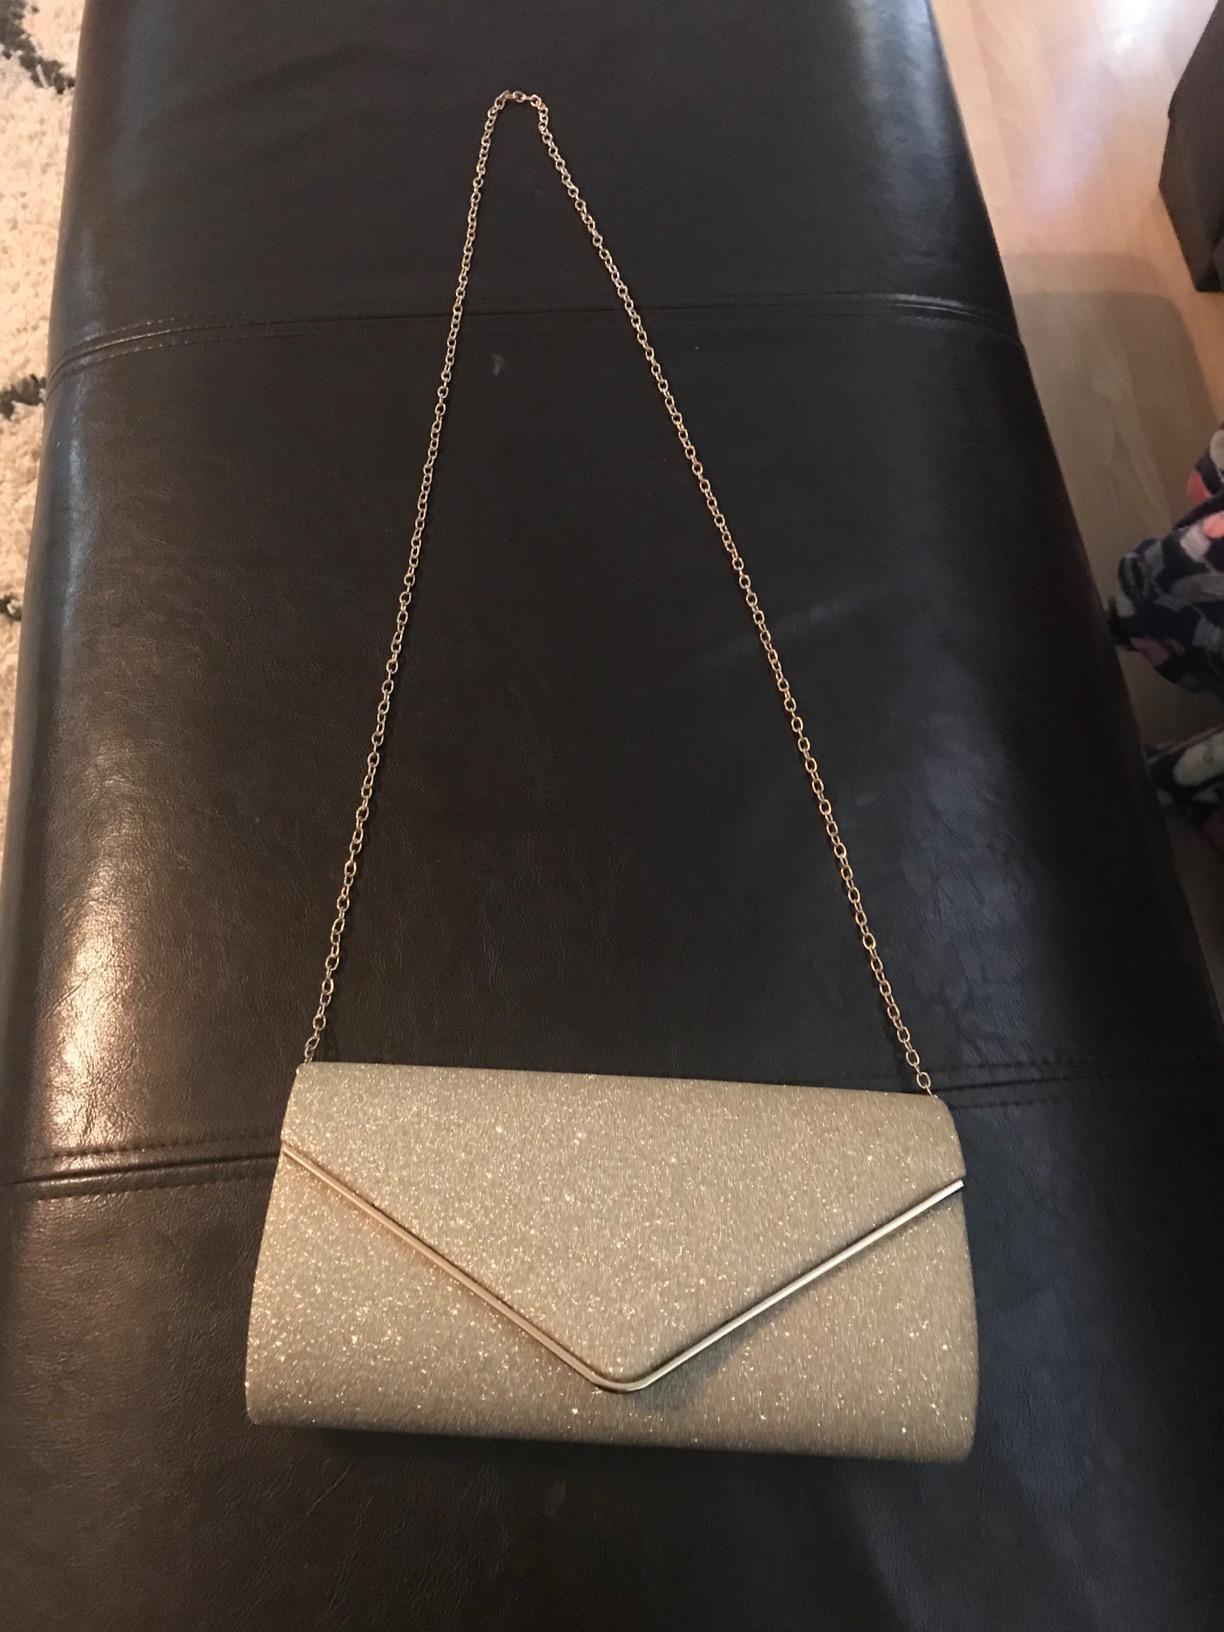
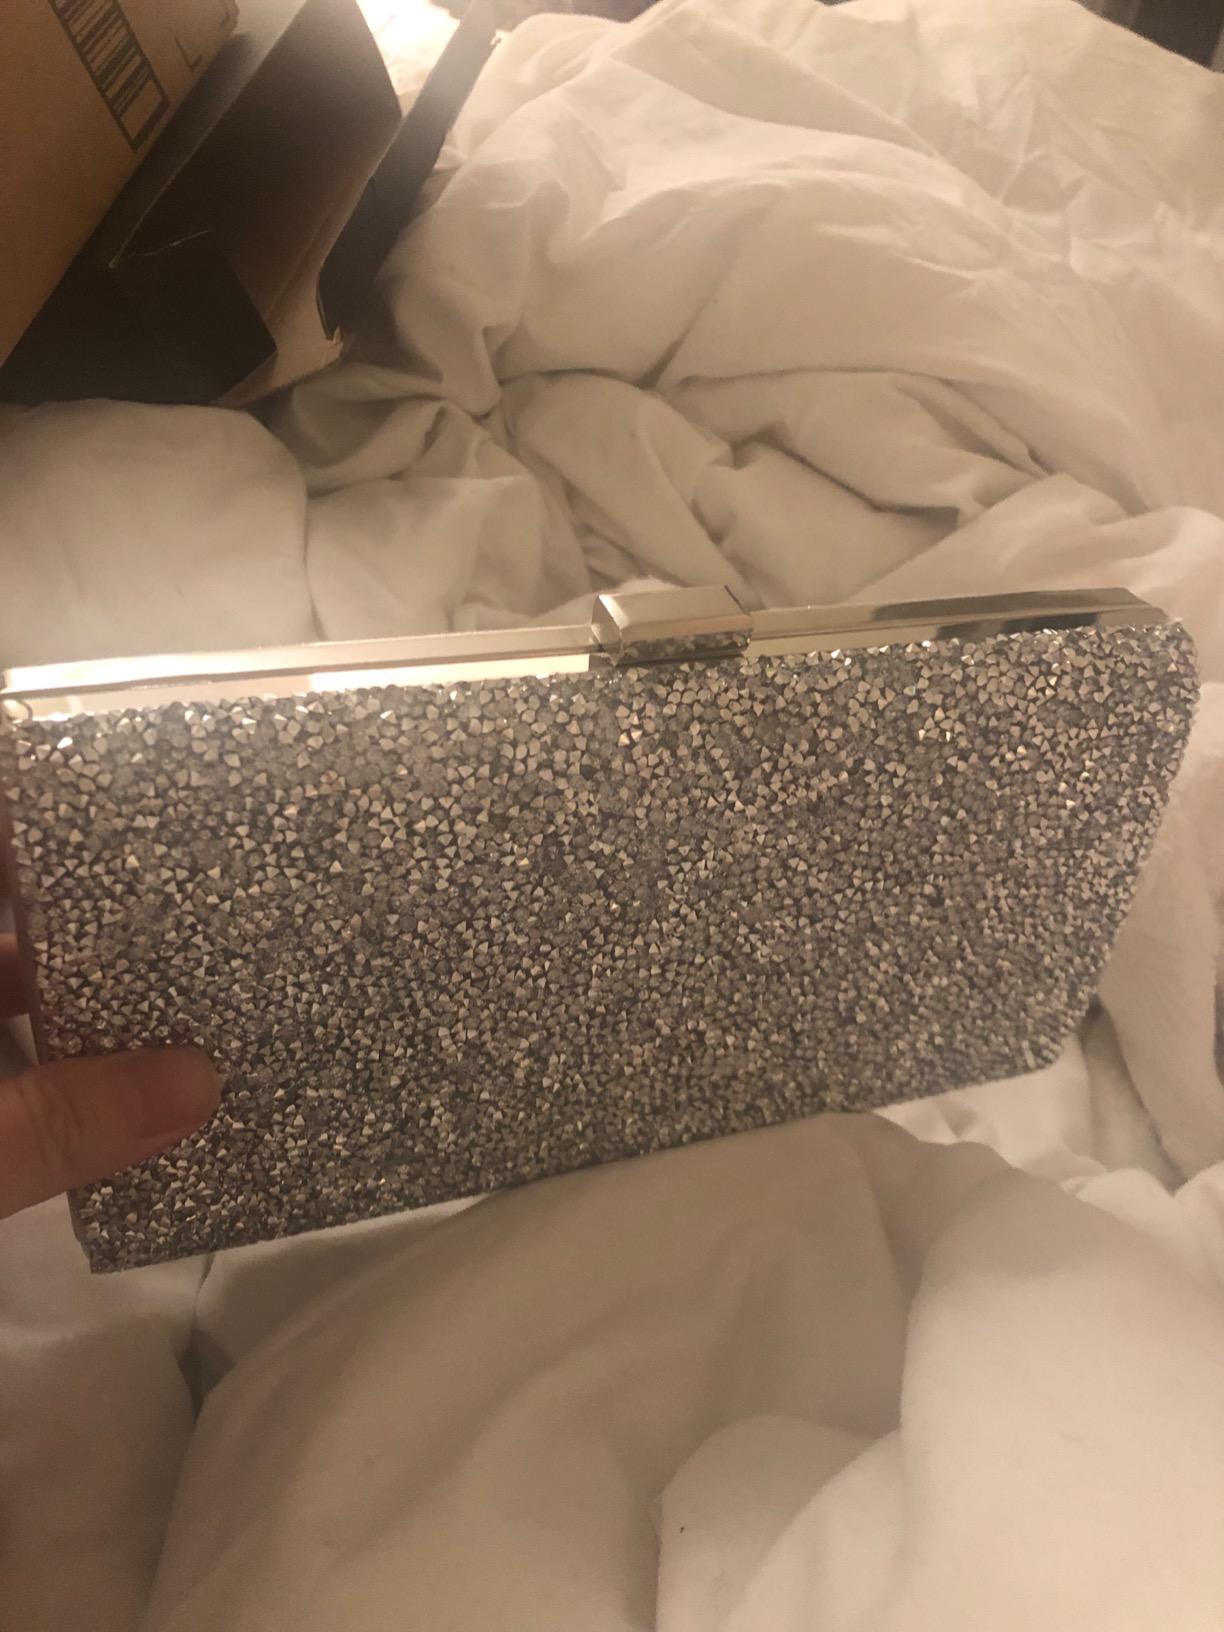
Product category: accessories_handbag
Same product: no